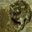
Label: frog